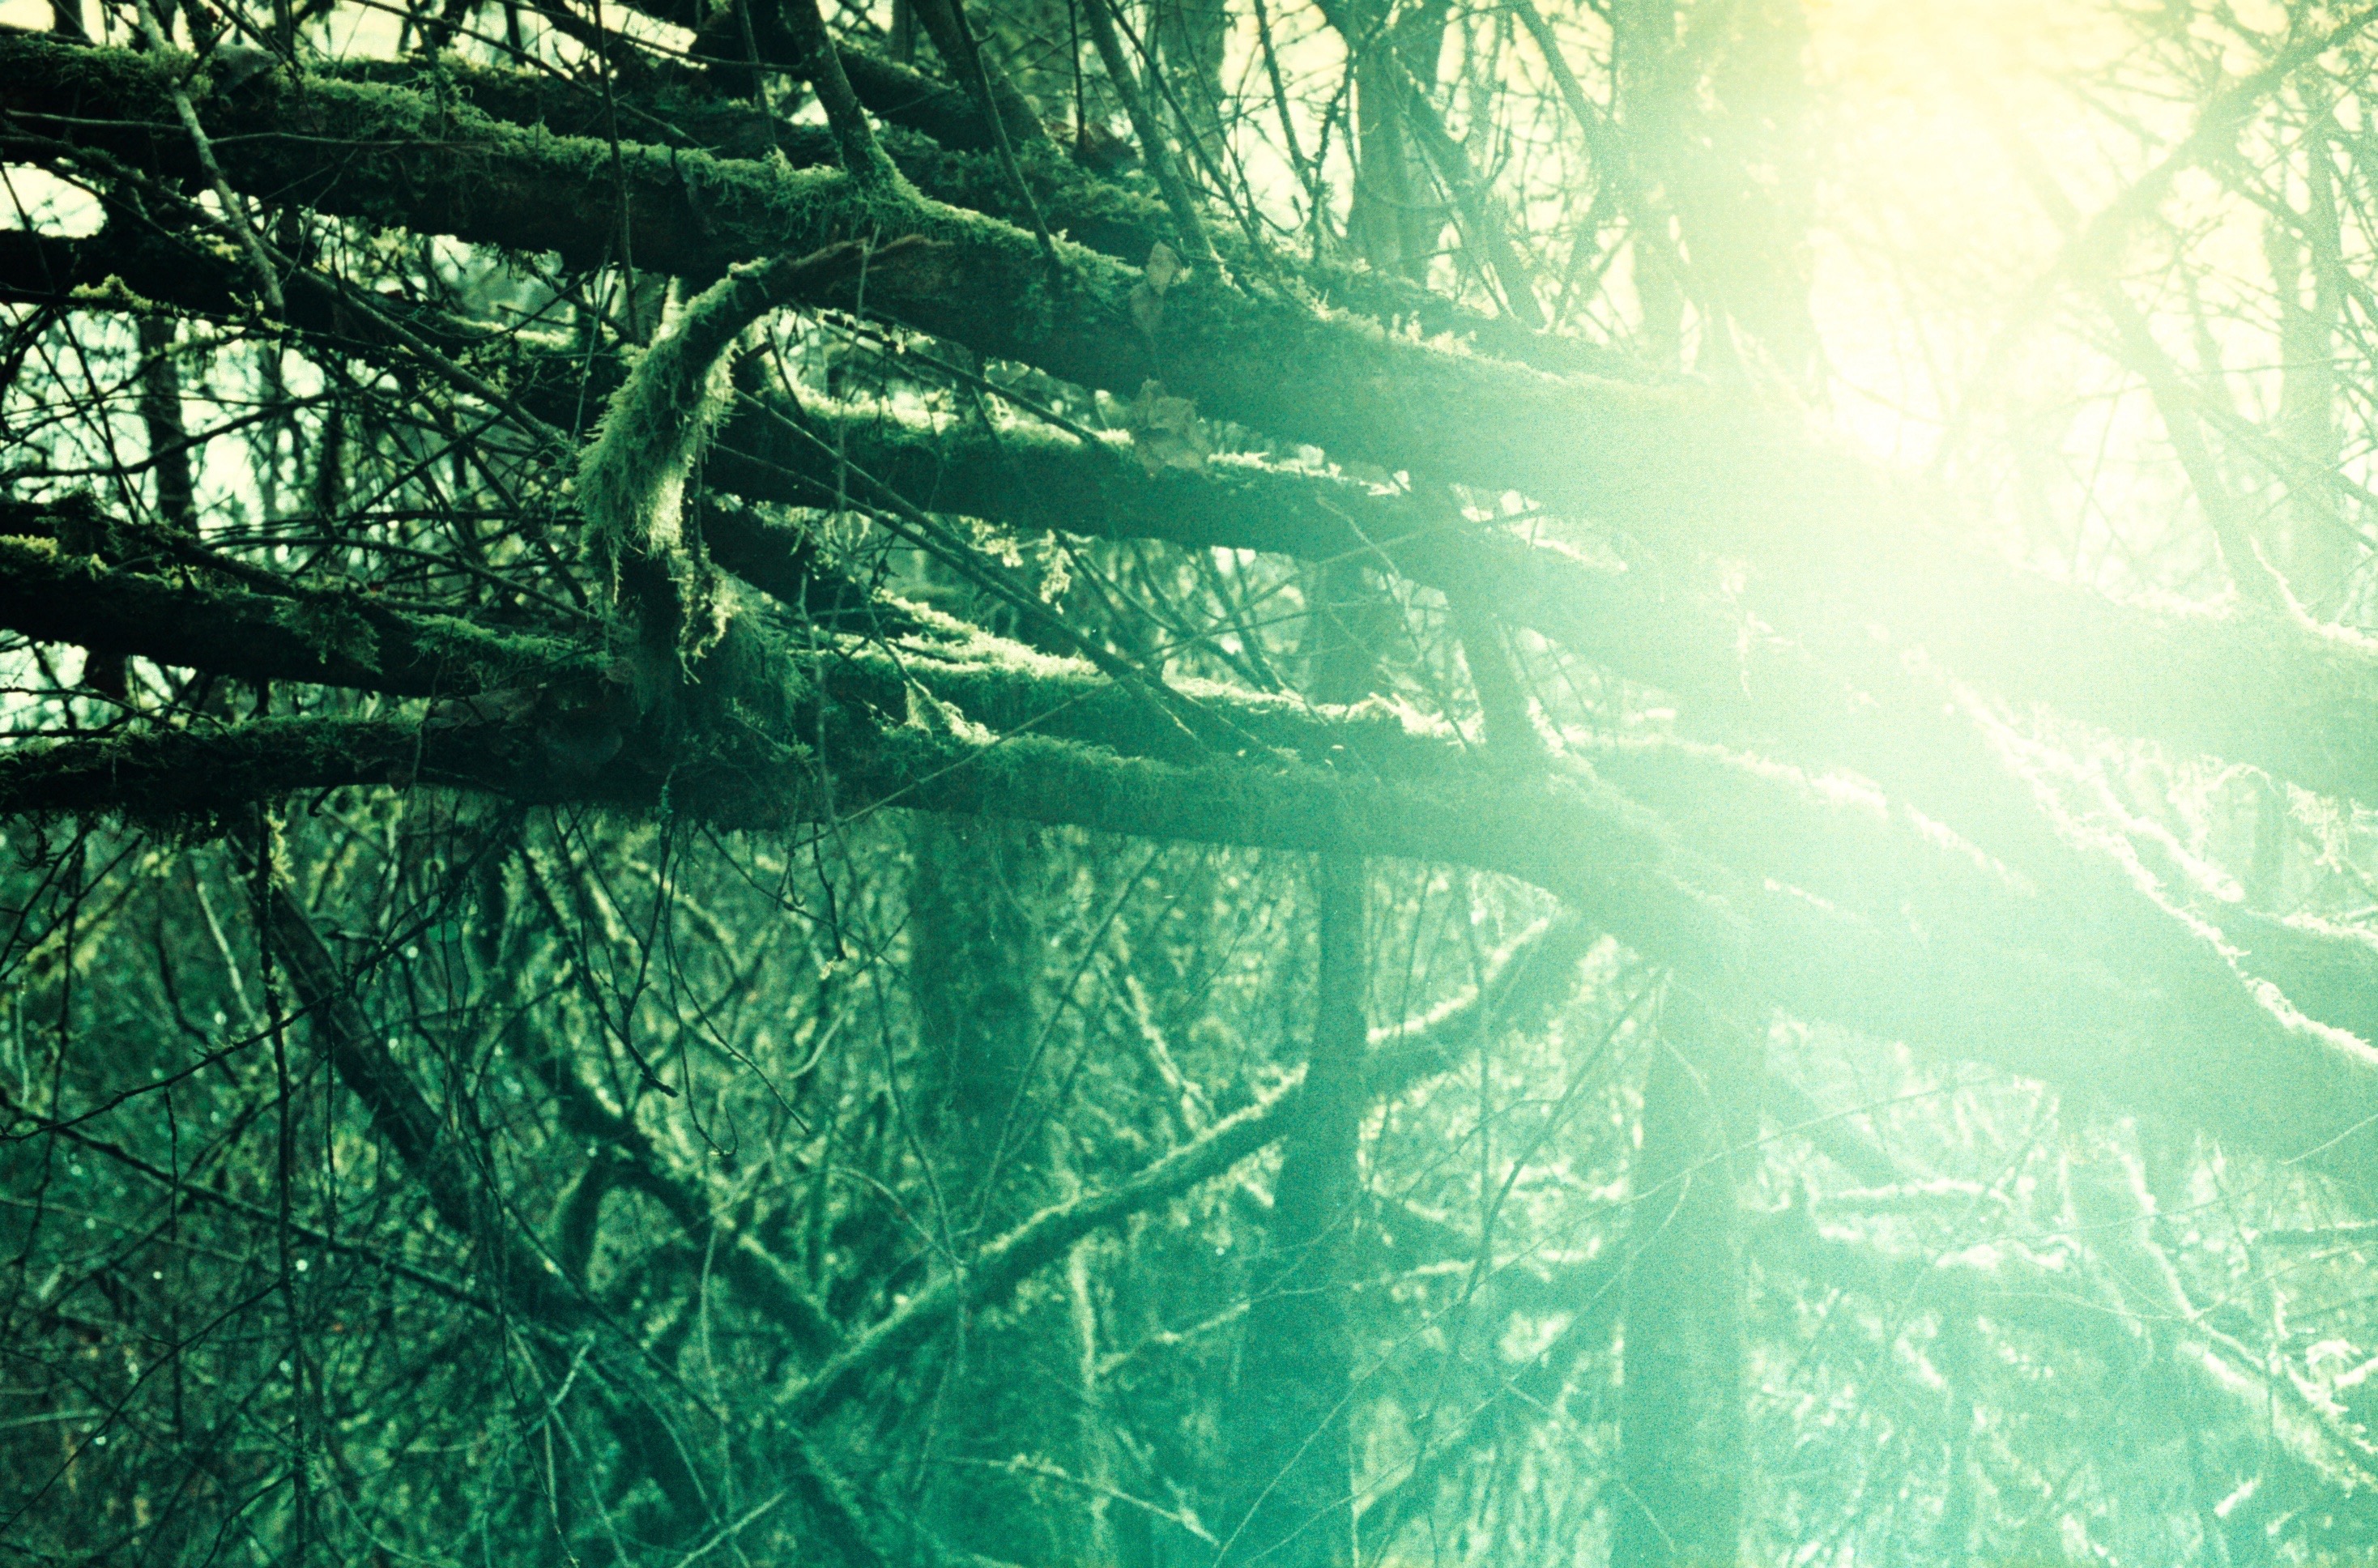
tree, nature, forest, grass, branch, light, plant, sunlight, morning, leaf, film, moss, green, jungle, trees, flare, ae1, canonae1, canada, rainforest, branches, luz, forrest, woodland, britishcolumbia, habitat, ecosystem, mossy, tangled, analogue, hawthornepark, expiredfilm, surreybc, obstacle, natural environment, atmospheric phenomenon, woody plant